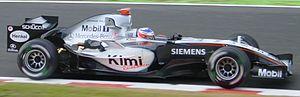
Le Grand Prix de Belgique est une course automobile qui fait partie du championnat du monde de Formule 1. Cette course s'est disputée au cours de l'histoire sur cinq circuits différents : le circuit d'Anseremme-Dinant, le circuit de Nivelles, le circuit de Zolder, le circuit du bois de la Cambre, le plus célèbre et le plus utilisé de tous étant le circuit de Spa-Francorchamps. Ce dernier a eu deux versions, la première jusqu'en 1970 et la seconde sous une forme modifiée et raccourcie après 1983. Ce circuit est considéré comme une des plus belles épreuves de la saison par les pilotes et les spectateurs.
Résultats du Grand Prix de Belgique de Formule 1 2005 qui a eu lieu sur le circuit de Spa-Francorchamps le 11 septembre.